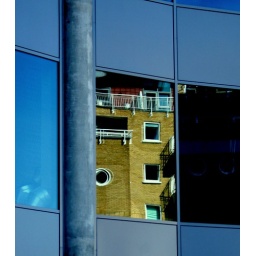
building in window